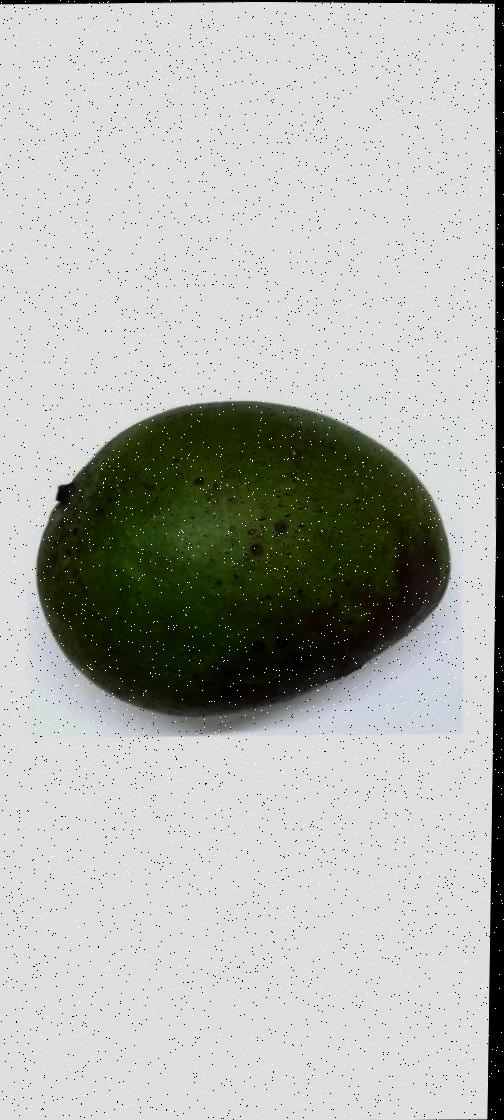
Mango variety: Ashshina Zhinuk